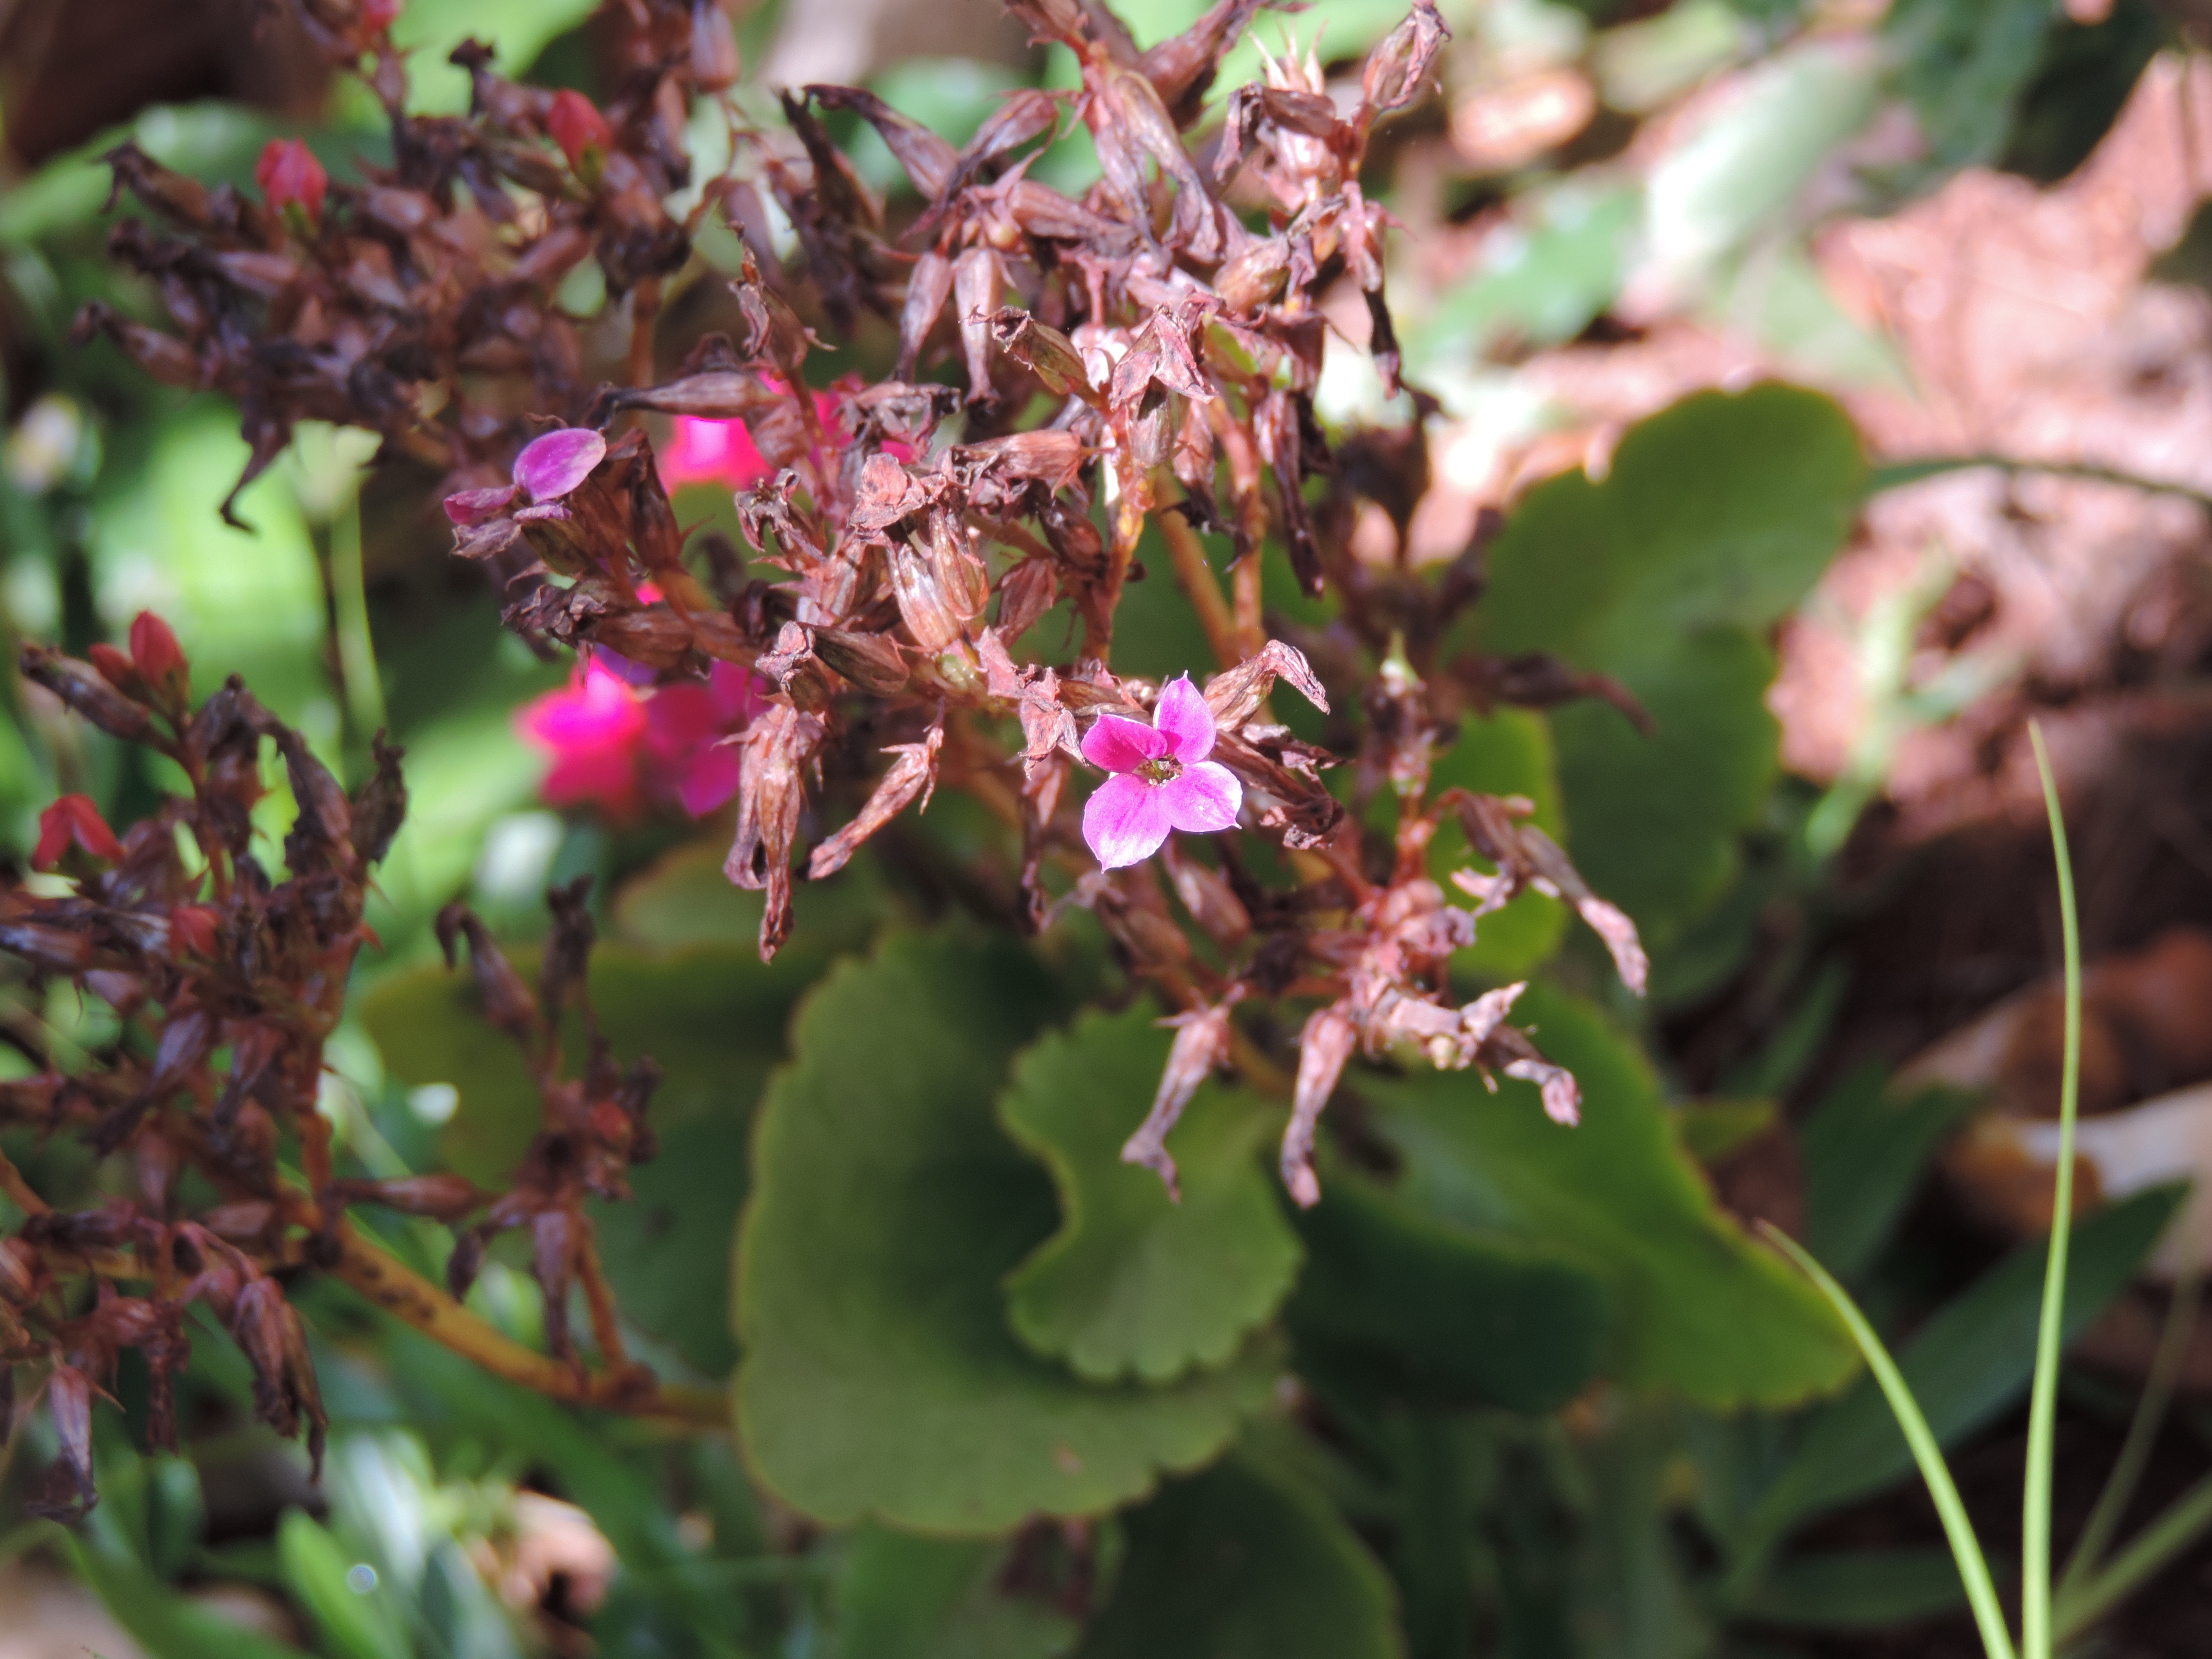
nature, blossom, plant, wood, field, leaf, flower, green, herb, botany, garden, flora, wildflower, trees, leaves, vegetation, shrub, macro photography, flowering plant, mato, annual plant, land plant